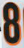
Number: 8